O'Sulloc Tea

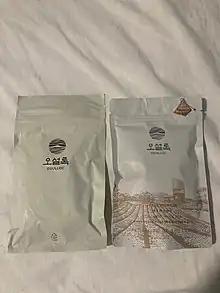
O'Sulloc tea bags

O'Sulloc Tea is produced in a range of varieties including black, rooibos, green, oolong tea, fermented tea, and blended tea. These teas are offered in tea bags or as loose tea. Some of the blended teas offered are Moonlight Island, Coral Island, and Jeju Samdayeon Tangerine Tea. O'Sulloc green teas include Sejak green tea, Wedding green tea, Omija tea, Illohyang green tea, among others. O'Sulloc offers fermented and semi-fermented teas, including Kombucha and Rooibos tea.